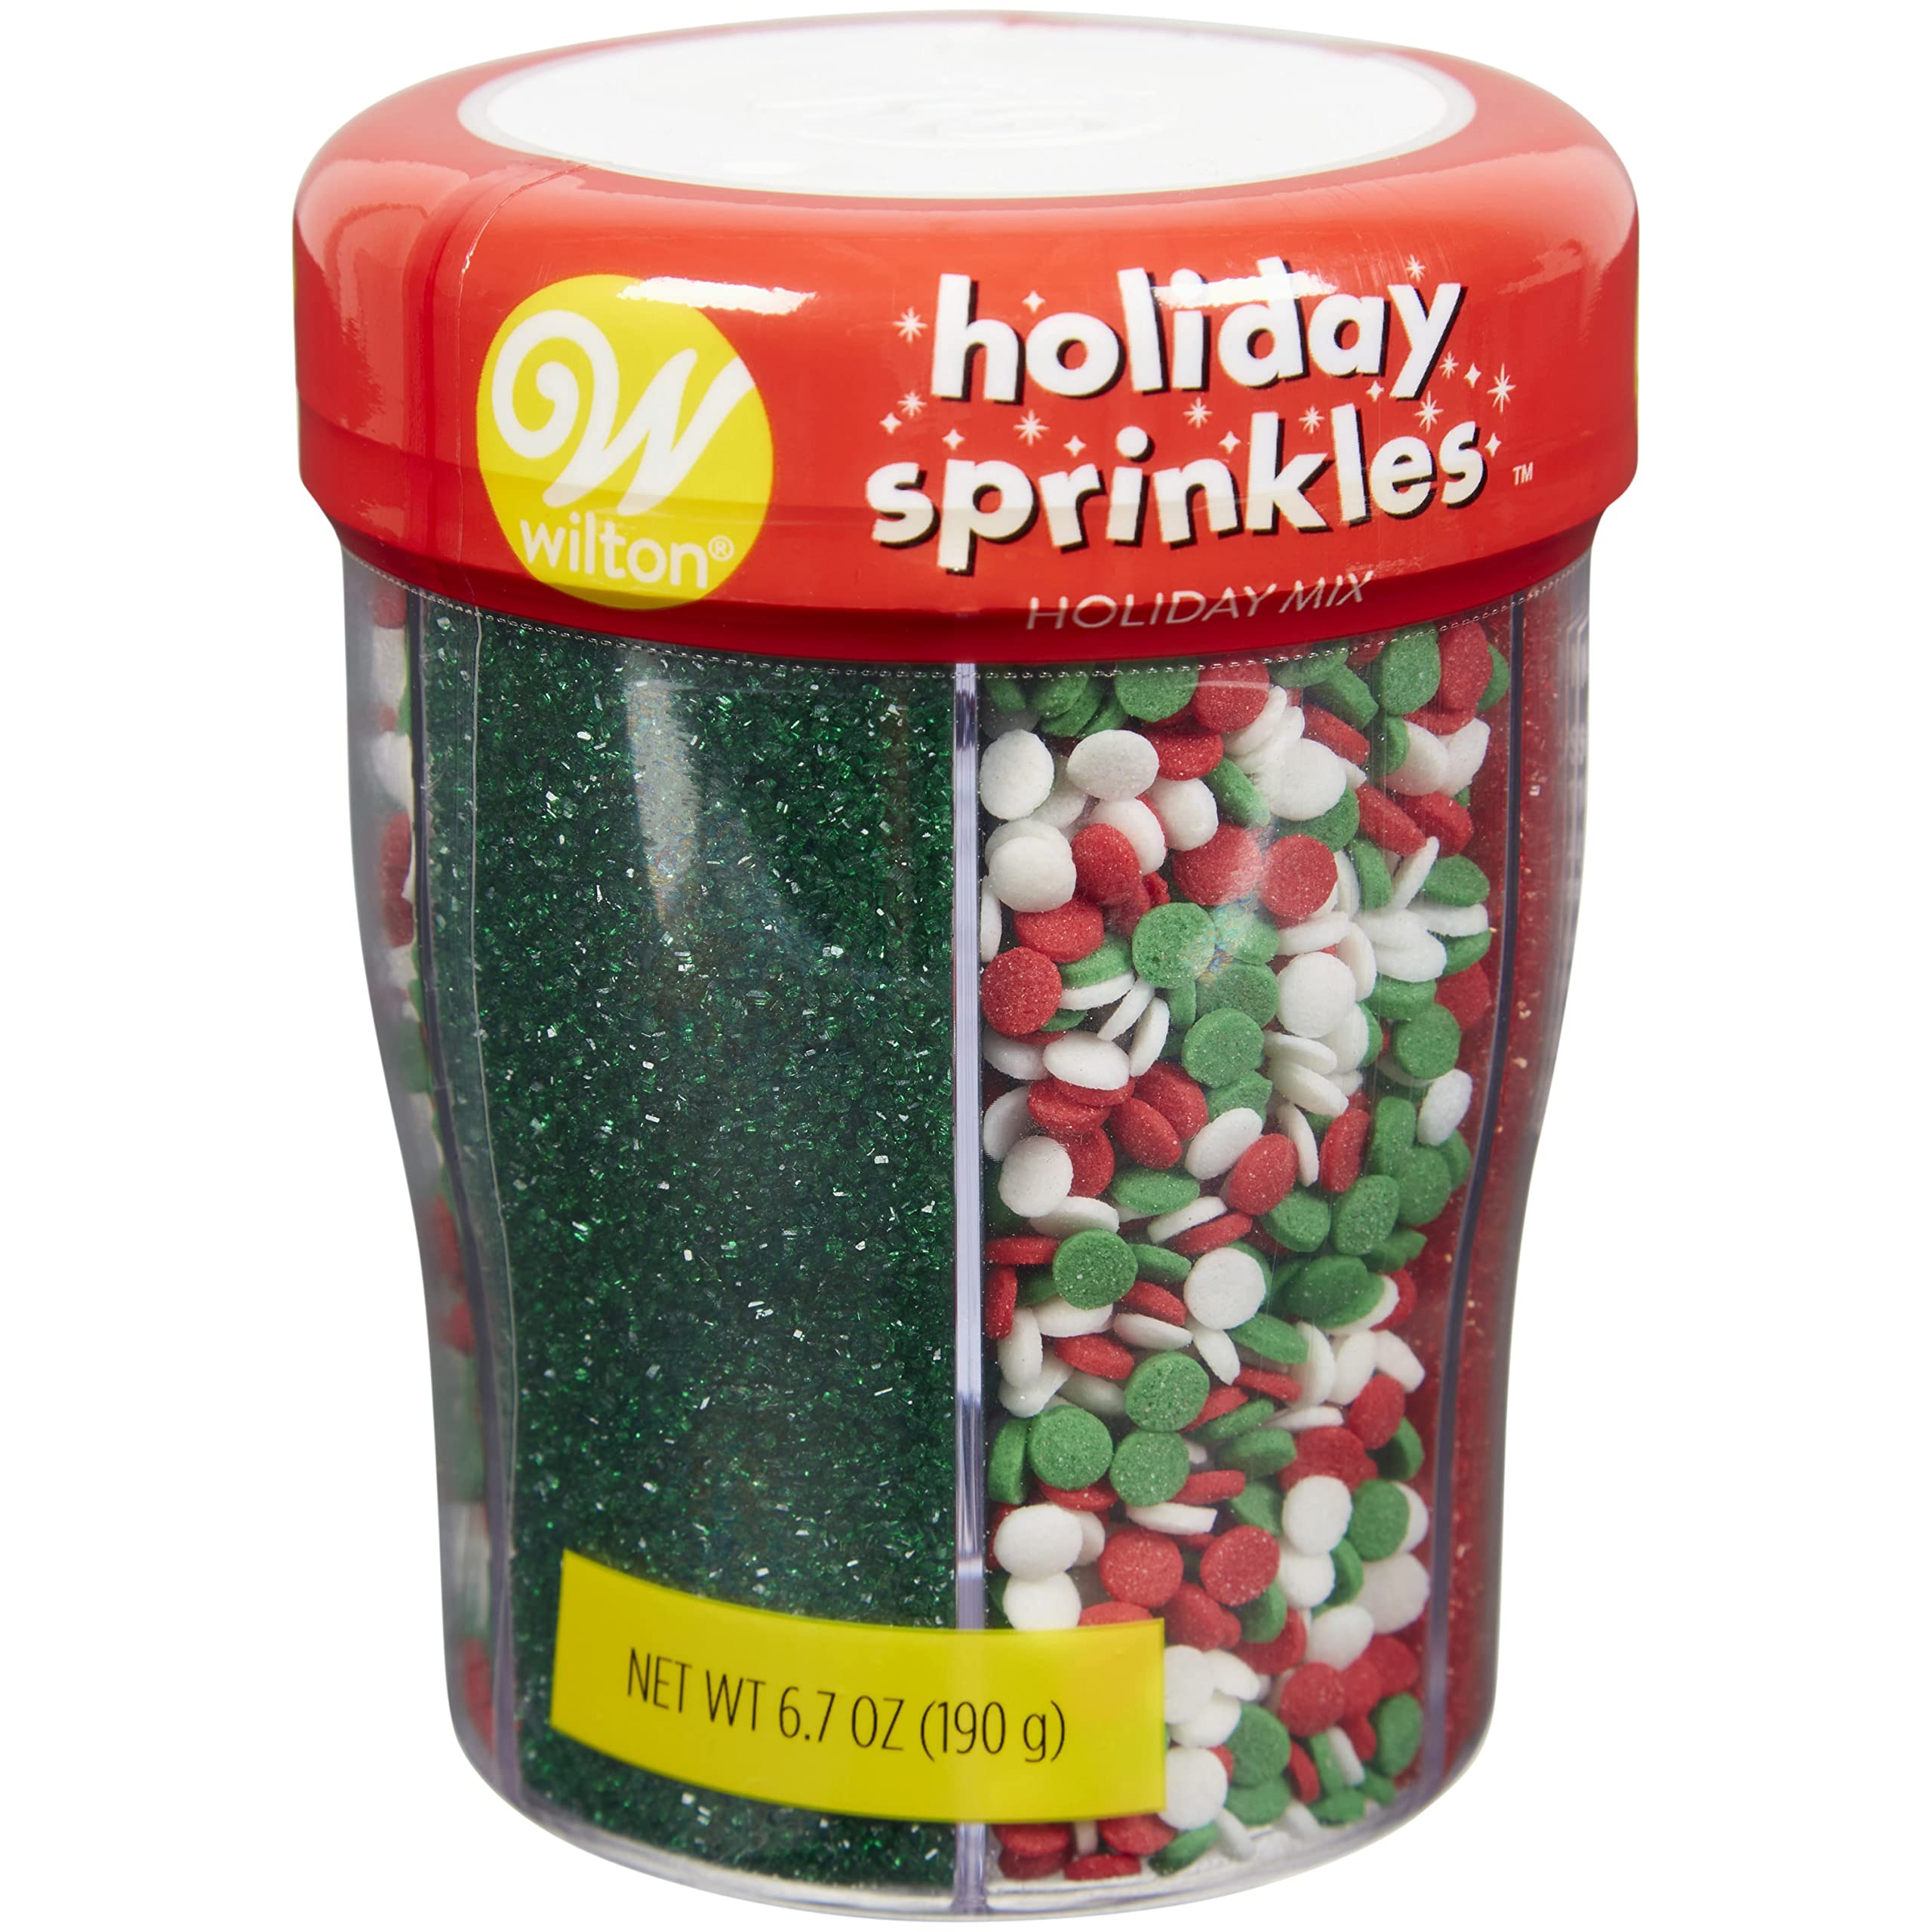
Item Name: Wilton Holiday Sprinkles Six Cell Holiday Mix Assortment, 6.7oz
Product Description: Mix, match and decorate all your holiday treats with this 6-cell assortment of Christmas sprinkles in classic colors. With so many sprinkles, it's easy to decorate dozens of treats for cookie exchanges, holiday gatherings and more. Includes red and green sparkling sugar and tree shapes, confetti, jimmies and nonpareils in red, green and white. They're great for mixing and matching to decorating cupcakes, cookies, cake pops and more.
Value: 1.0
Unit: Count

Price: 9.34